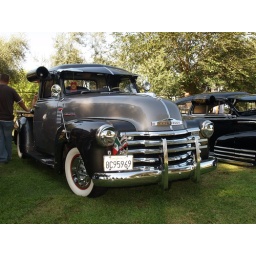
Chevy Truck bomb note the desert water cooler over the passenger window